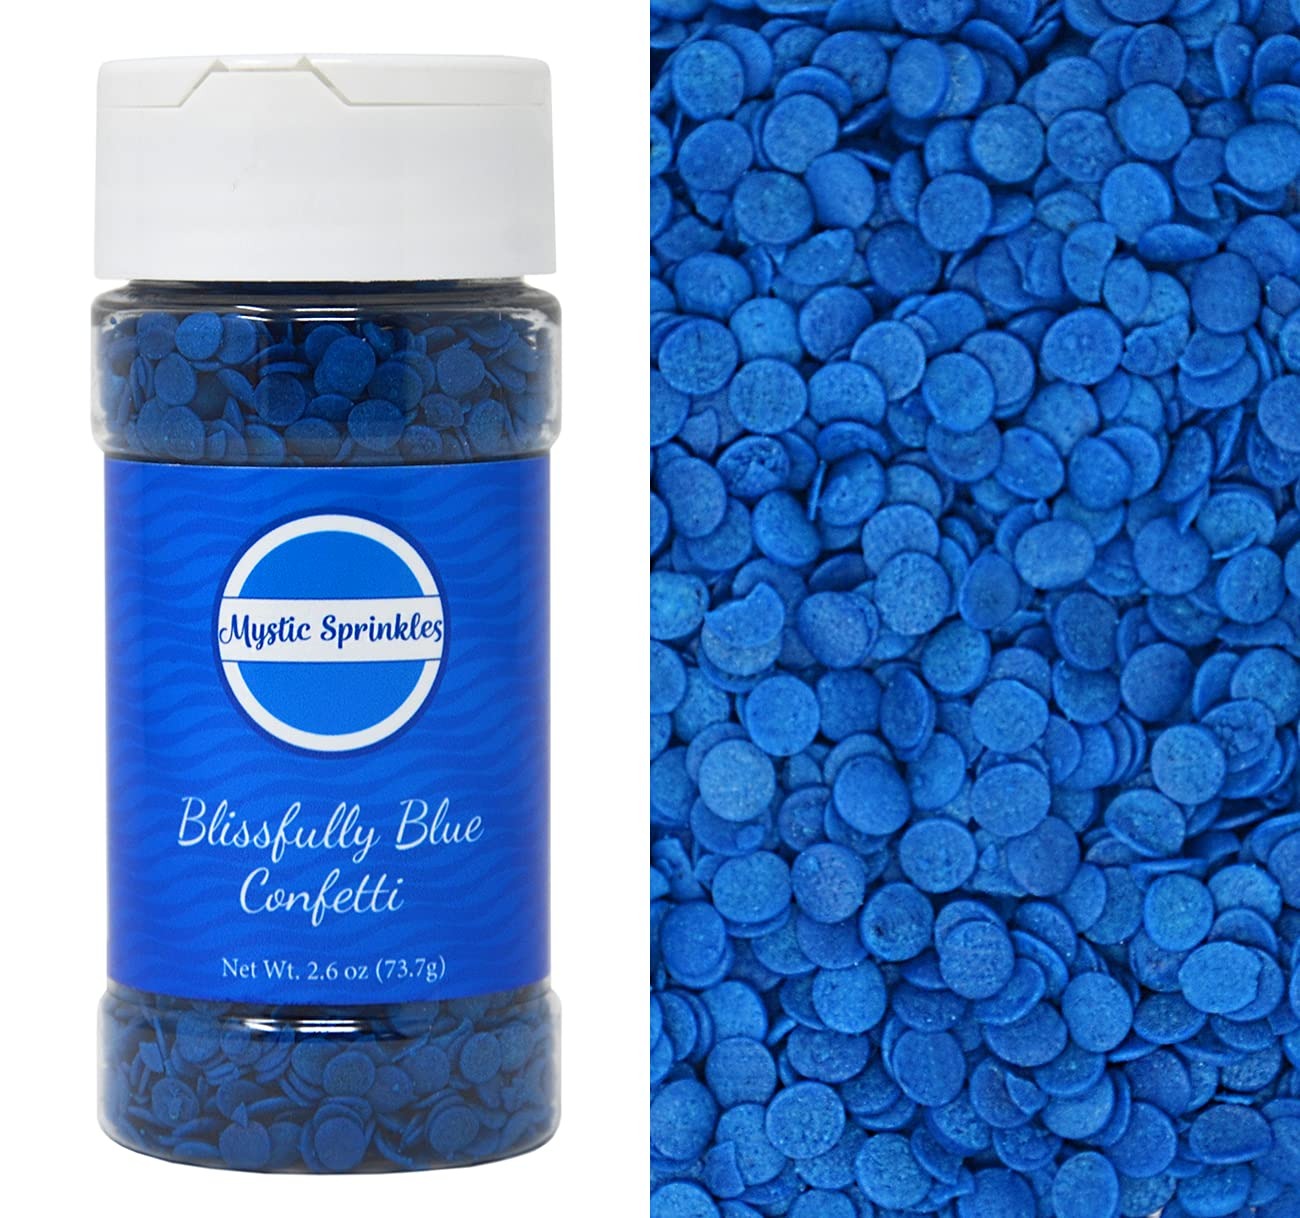
Item Name: Mystic Sprinkles Solid Colored Confetti 2.6oz Bottle (Blissfully Blue)
Bullet Point 1: Adorable Edible Round Confetti Shapes
Bullet Point 2: 2.6oz Bottle
Bullet Point 3: Made in the USA
Bullet Point 4: Makes a GREAT gift!
Product Description: Solid Colored Confetti from Mystic Sprinkles are just what you need to take all of your treats to the next level! These 2.6 oz bottles contains adorable edible round confetti shapes in vibrant colors, ready to top cookies, cupcakes, brownies, ice cream and more!
Value: 2.6
Unit: Ounce

Price: 9.99